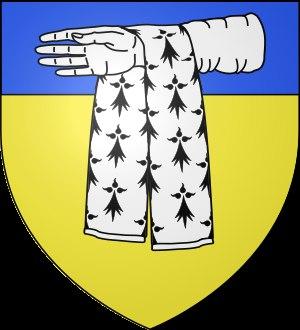
Charles de Châtillon est né en 1338 et mort en 1401.
L'Isle-Adam est une ville francilienne du centre nord du Val-d'Oise située sur la rive gauche de l'Oise à vingt-cinq kilomètres à vol d'oiseau au nord-nord-ouest des portes de Paris, une dizaine au nord est de Pontoise et trente-cinq au sud de Beauvais. Elle forme avec Parmain, commune voisine de la rive droite de l'Oise, une petite agglomération d'environ 16 000 habitants. Ses habitants sont appelés les Adamois.